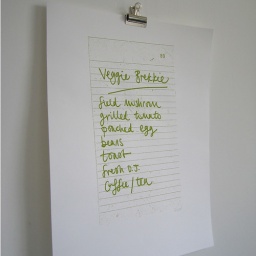
screenprint on paper in green olive